AREX

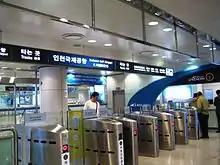
Ticketing gate, AREX Incheon International Airport station

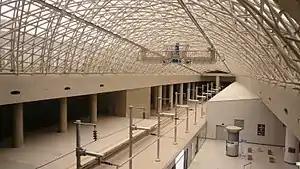
View of the Terminal 1 station at Incheon International Airport.

Both non-stop Express and all-stops commuter services are operated. With the opening of the first phase, journeys from Incheon International Airport to Gimpo International Airport took 28 minutes on express services and 33 minutes on commuter services. Following the opening of the second phase, Seoul–Incheon International Airport travel time on half-hourly Express services is 43 minutes to Terminal 1. The all-stops commuter service, which runs at a frequency of up to one train every 6 minutes, takes 53 minutes. This compares with an average travel time of 70 minutes on buses and 60 minutes in taxis or private cars.